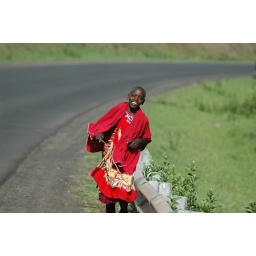
Tanzania. A Masai boy tries to catch the bus in the middle of nowhere.